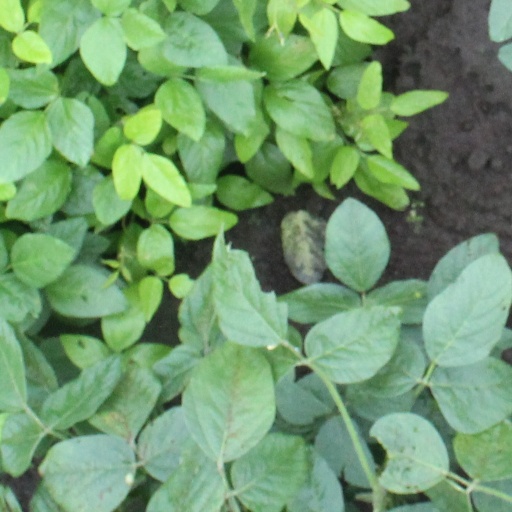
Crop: soybean